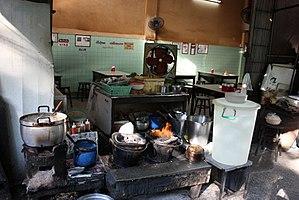
Jay Fai est un restaurant de rue à Bangkok et un surnom de son propriétaire éponyme, dont le vrai nom est Supinya Junsuta. Le restaurant sert principalement des plats de fruits de mer cuits au wok, et est très populaire parmi les amateurs de nourriture malgré ses prix élevés. Il a reçu une étoile dans le Guide Michelin de Bangkok 2018.